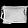
Label: Bag